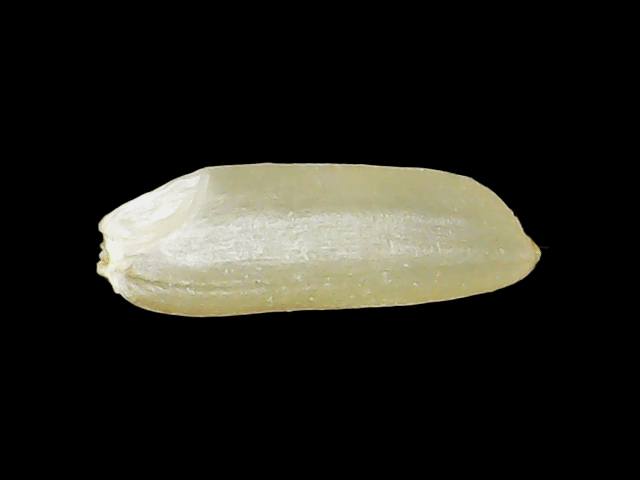
Rice variety: Binadhan12